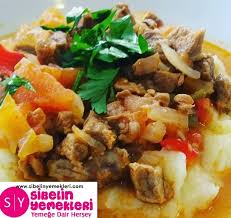
Yemek: et_sote